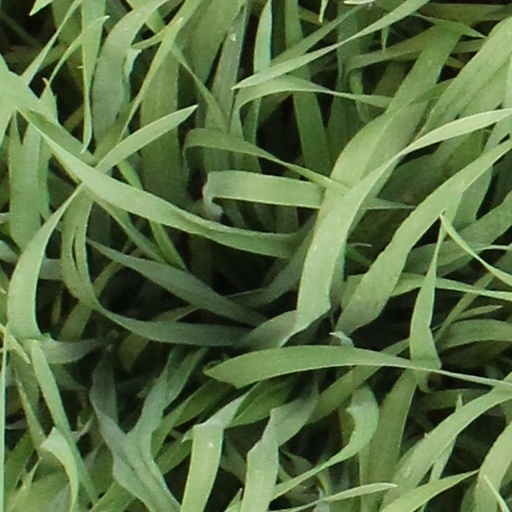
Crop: wheat